Żagań

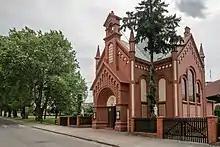
Former Lutheran chapel

The area formed part of Poland after the creation of the state in the 10th century. Żagań was founded in the 12th century by Polish monarch Bolesław IV the Curly near an old settlement of the same name, which name was then changed to Stary Żagań ("Old Żagań"). The name comes from the Old Polish word "zagon". It was first mentioned in a 1202 deed, when it belonged to the Duchy of Silesia under the rule of the Piast duke Henry I the Bearded, within fragmented Poland. In 1251, it became part of the newly created Duchy of Głogów under Henry's grandson Konrad I. Duke Konrad I granted Żagań town rights between 1248 and 1260. The town developed wealth from development of mining, and attracted German settlers from the west.